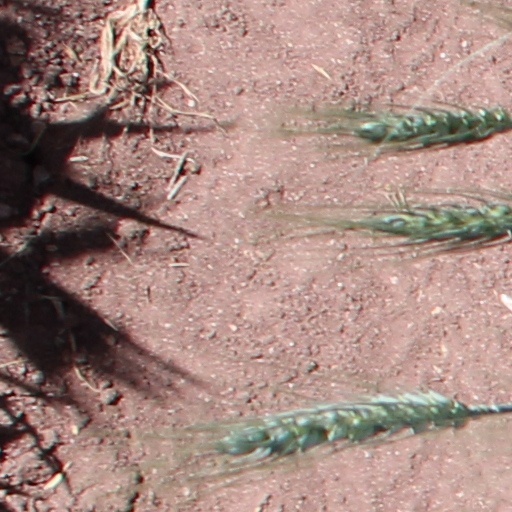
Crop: wheat